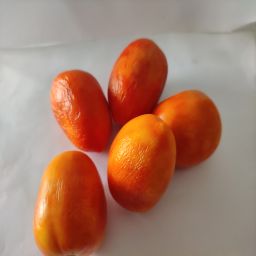
Crop: Tomato
Quality: Ripe